Lumber

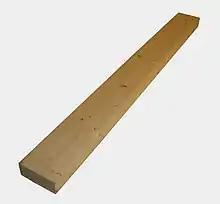
A common board

Logs are "converted" into lumber by being sawn, hewn, or split. Sawing with a rip saw is the most common method, because sawing allows logs of lower quality, with irregular grain and large knots, to be used and is more economical. There are various types of sawing: